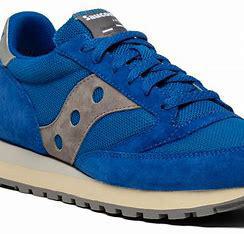
Brand: Saucony
Model: Jazz 81